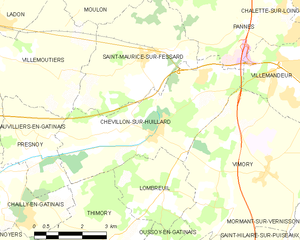
Chevillon-sur-Huillard est une commune française, située dans le département du Loiret en région Centre-Val de Loire.